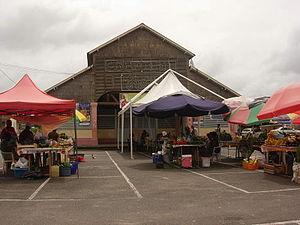
Marché de Saint-Laurent du Maroni (Guyane)
Saint-Laurent-du-Maroni, appelé simplement Saint-Laurent, est une commune française située dans le département de la Guyane. En 2010, elle est la deuxième commune la plus peuplée de Guyane après Cayenne.
Les sélections départementales et régionales du plus beau marché de France sont organisées chaque début d'année depuis 2018, par la presse quotidienne régionale, via un espace dédié sur leur site.